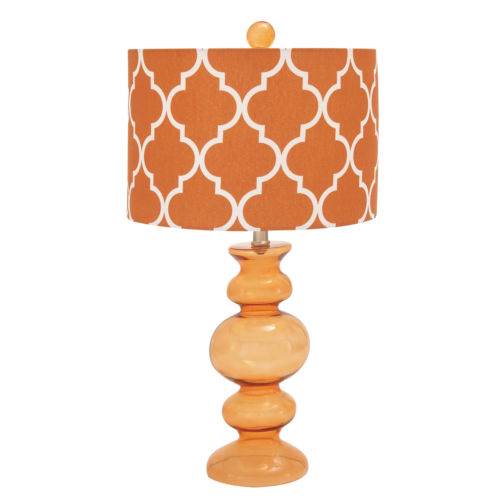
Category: lamp